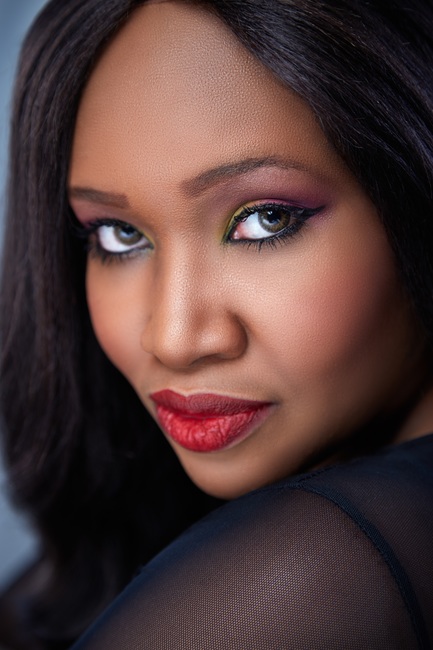
Gender: women